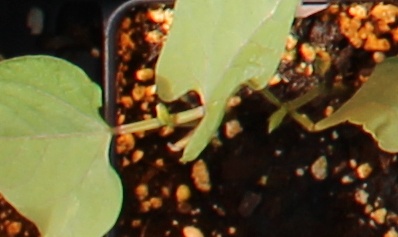
Label: Blackbean